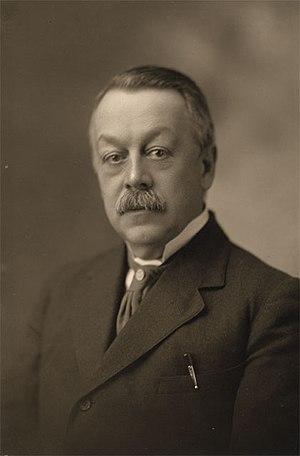
Léon Gérin (1863-1951), vers 1920
Léon Gérin était un pionnier de la sociologie au Québec, souvent considéré comme le premier sociologue québécois.
Le prix Léon-Gérin est l’un des quatorze Prix du Québec décernés annuellement par le gouvernement du Québec. Il reconnaît la carrière exceptionnelle d'un scientifique dans l'une des disciplines des sciences humaines. Il est nommé en mémoire du sociologue Léon Gérin.